Manof

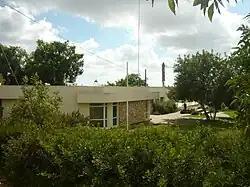
Village synagogue

Manof is a community settlement in northern Israel. Located on Mount Shekhanya in the Lower Galilee, about 30 km northeast of Haifa and at an average elevation is 382 meters above sea level, it falls under the jurisdiction of Misgav Regional Council. In it had a population of .